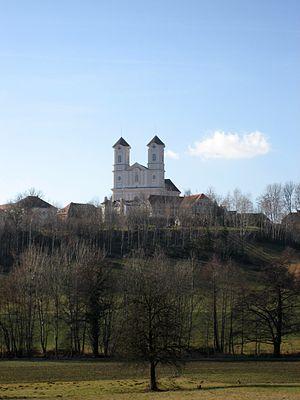
Weiz est une ville du district de Weiz dans le land de Styrie, Autriche. La ville comptait 11 508 habitants en janvier 2017.